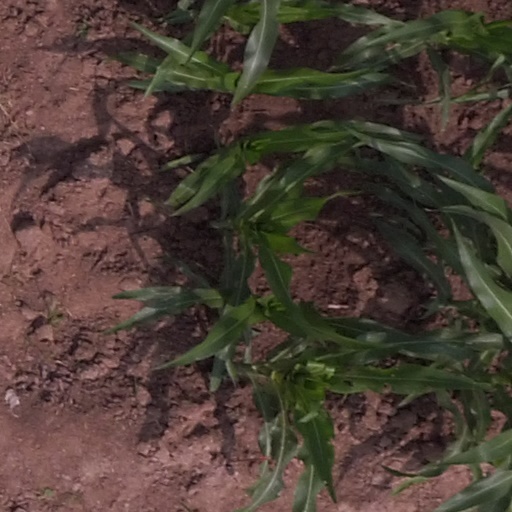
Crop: maize; corn